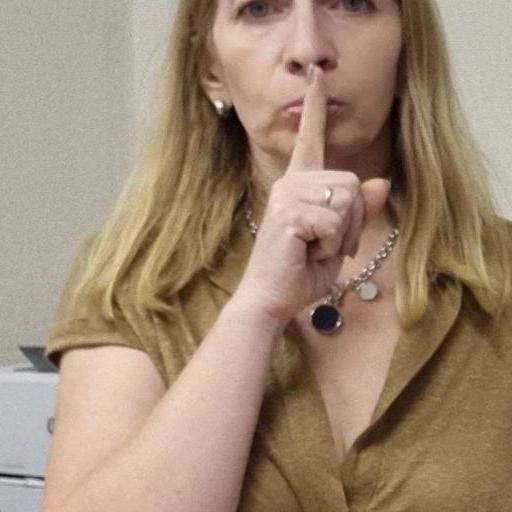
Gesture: mute